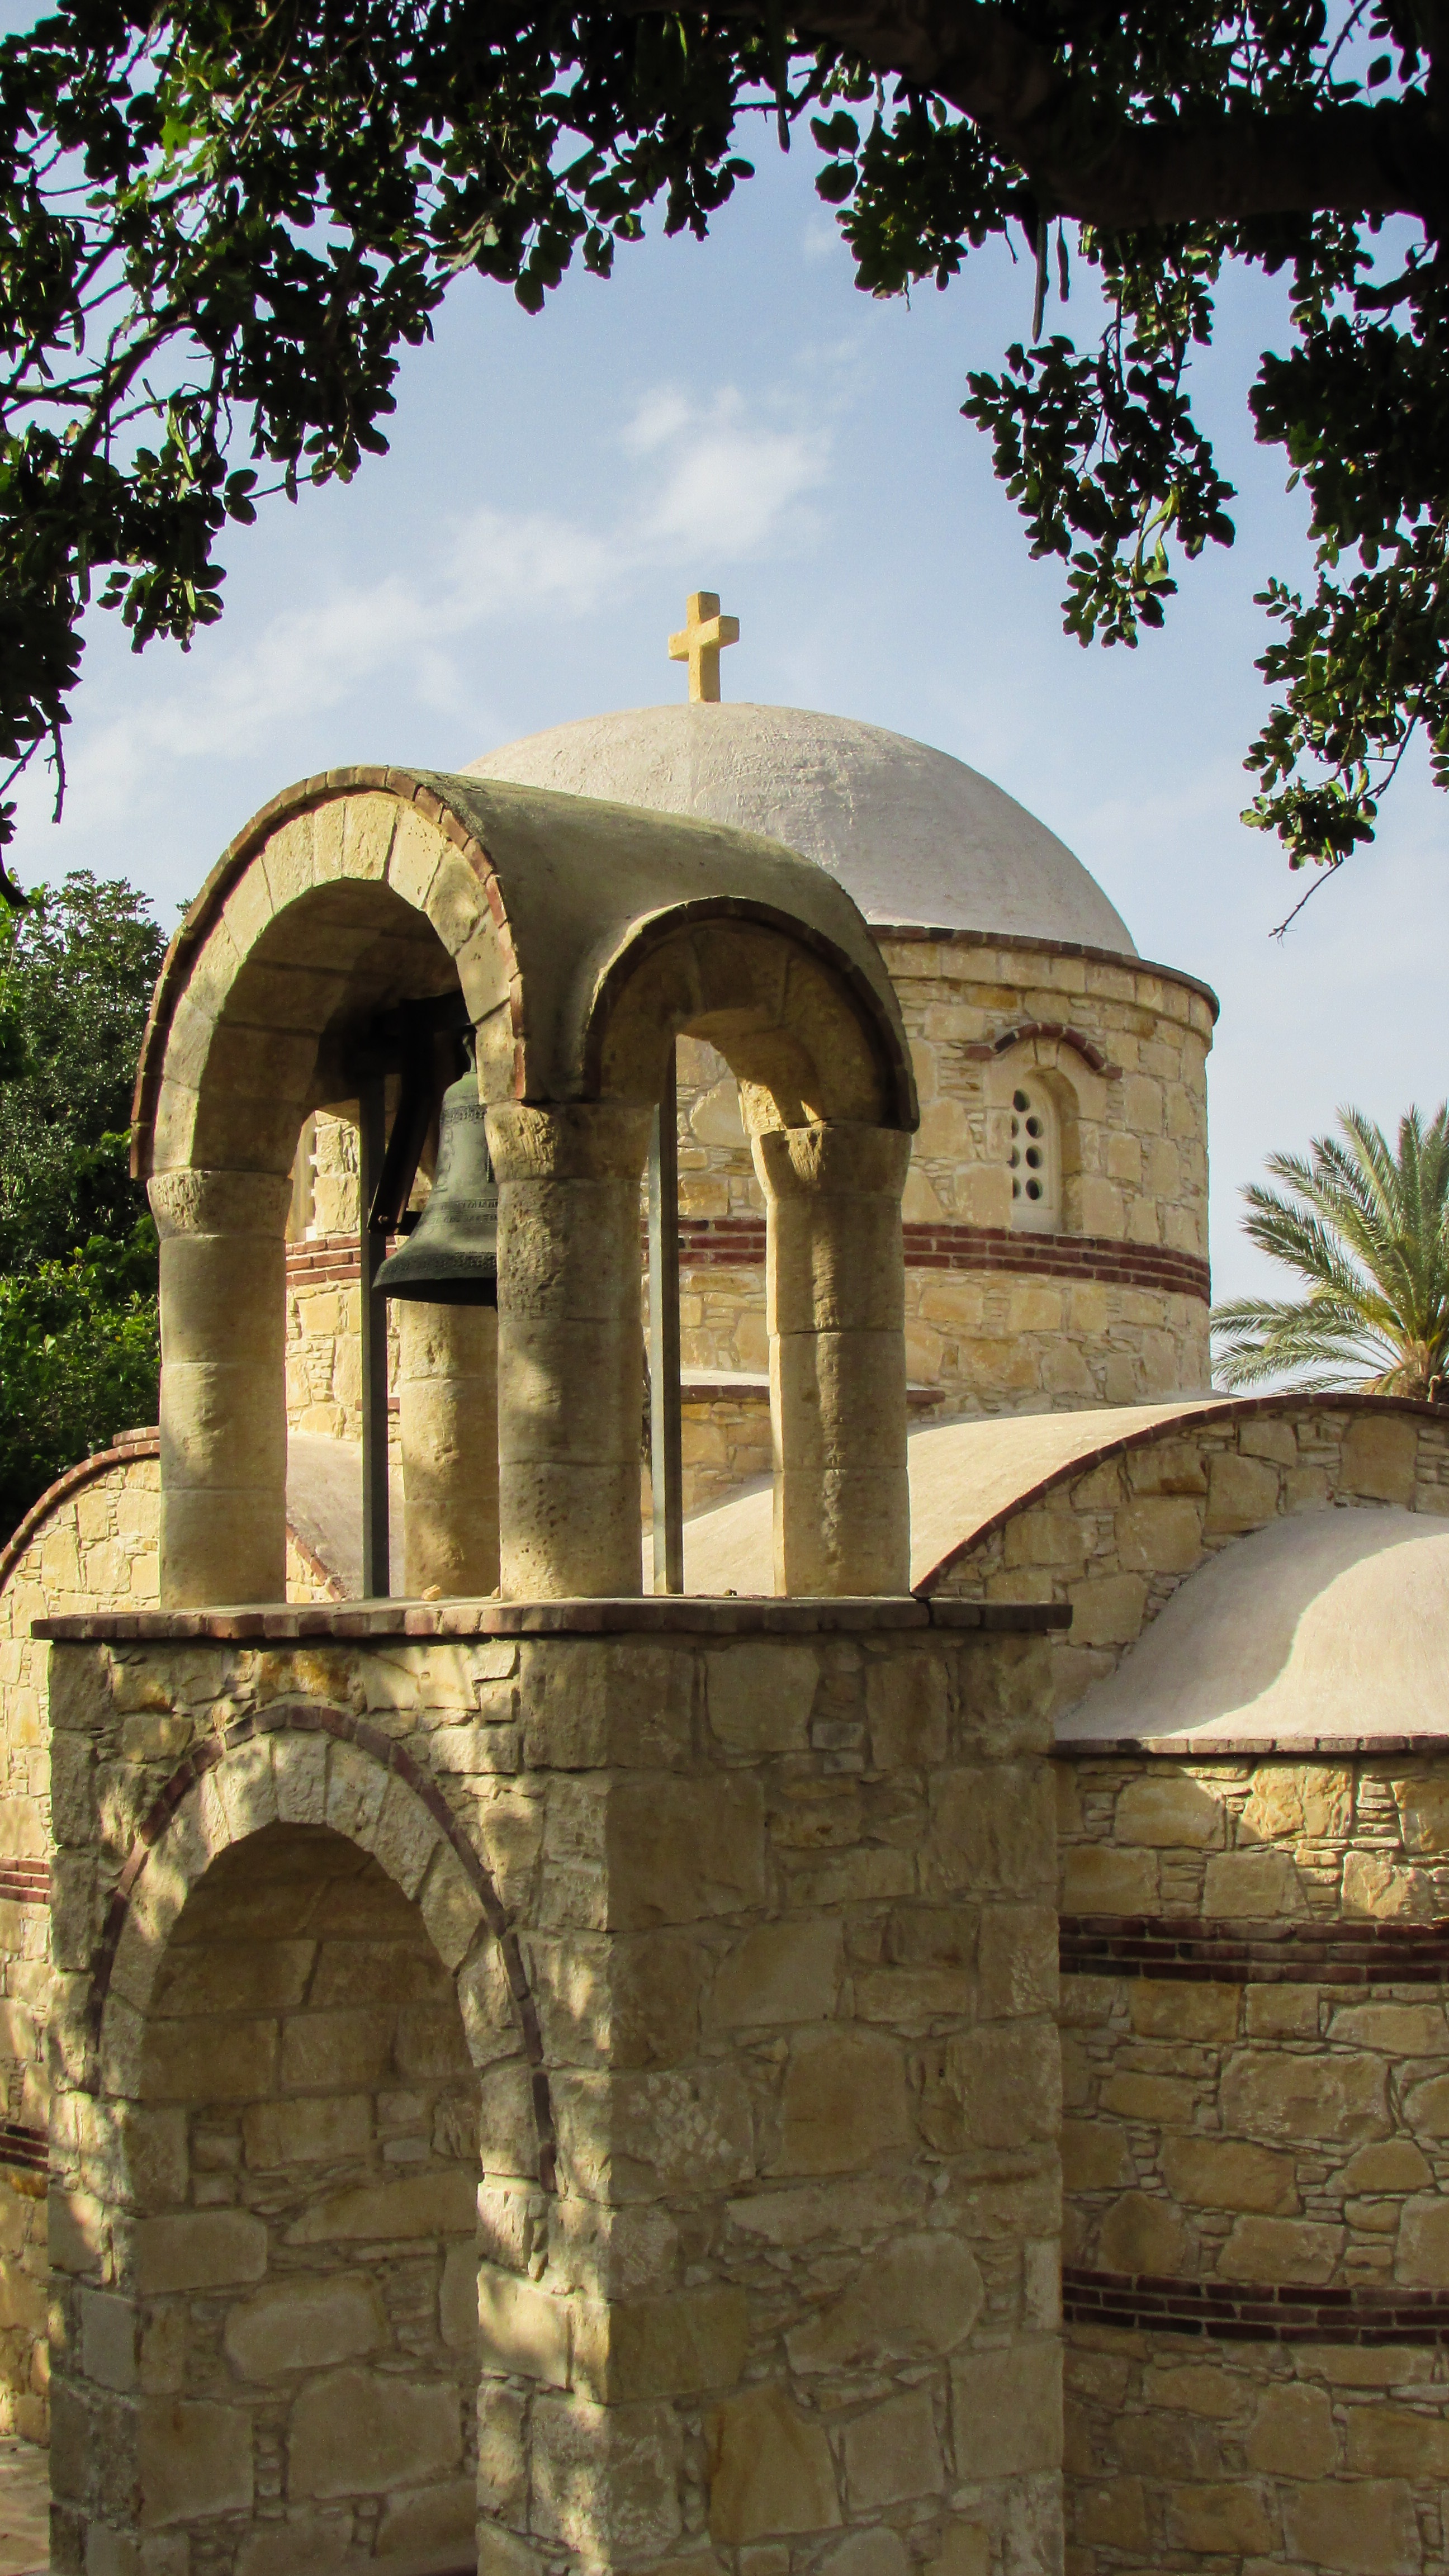
rock, architecture, building, arch, religion, church, chapel, fortification, place of worship, ruins, monastery, orthodox, middle ages, cyprus, protaras, ancient history, spanish missions in california